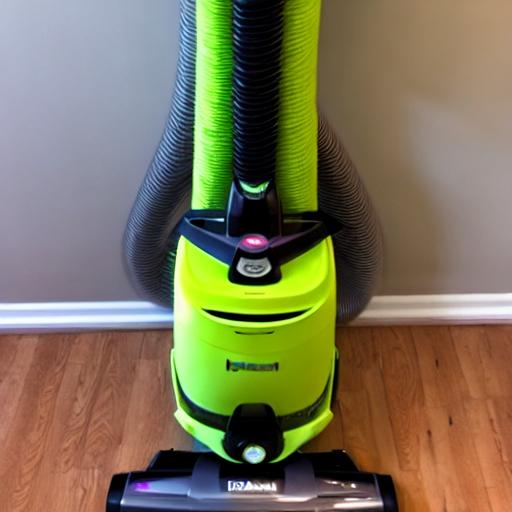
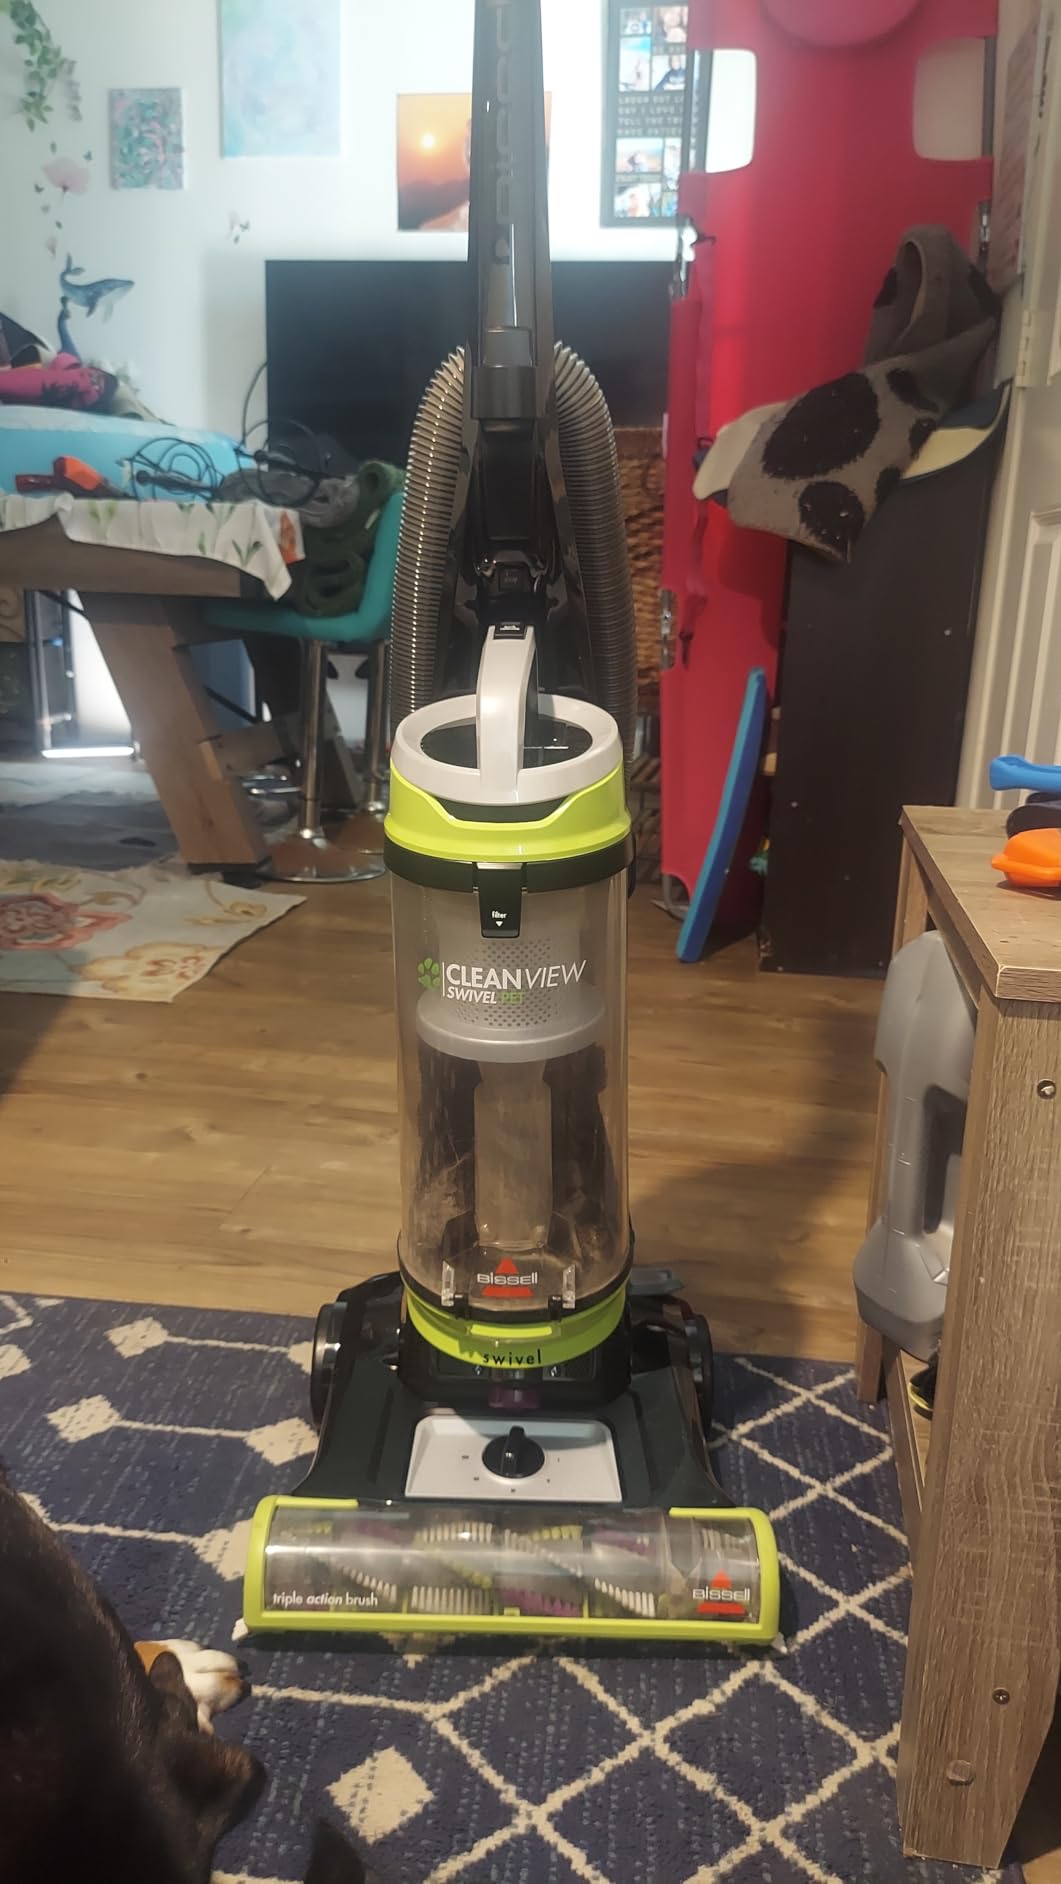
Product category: items_vacuum
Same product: no